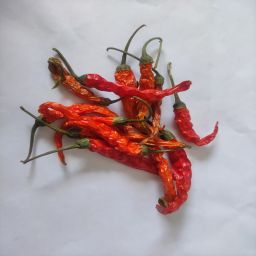
Crop: Chile Pepper
Quality: Dried